Newspaper bag

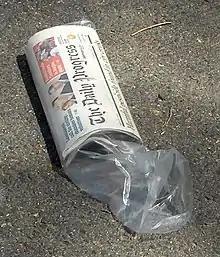
A newspaper in a protective plastic newspaper bag

A newspaper bag or newspaper sleeve is a lightweight bag or sleeve used to wrap newspapers to protect them from the elements. These bags are primarily made of polyethylene, although some distributors have moved to using biodegradable bags. These bags may be clear to display the newspaper inside, but are ordinarily imprinted with advertisements. Newspaper publishers may use bags as part of their standard preparation for delivery, or only during expected inclement weather. When used intermittently, paperboys would roll the papers and insert them in the plastic sleeves as part of their daily preparations.